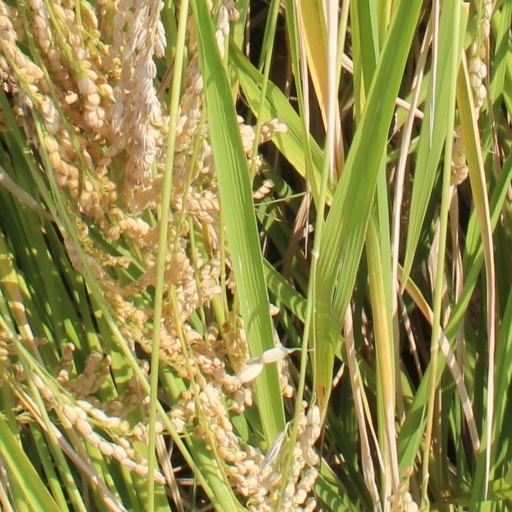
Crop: rice